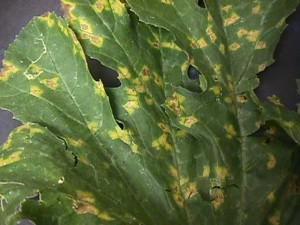
Plant: Zucchini
Disease: zucchini downy mildew